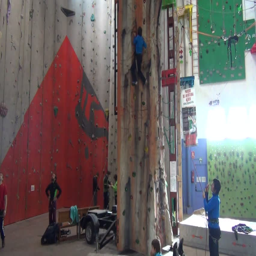
a climber climbing up a wall in an indoor arena while another person holds the rope from below